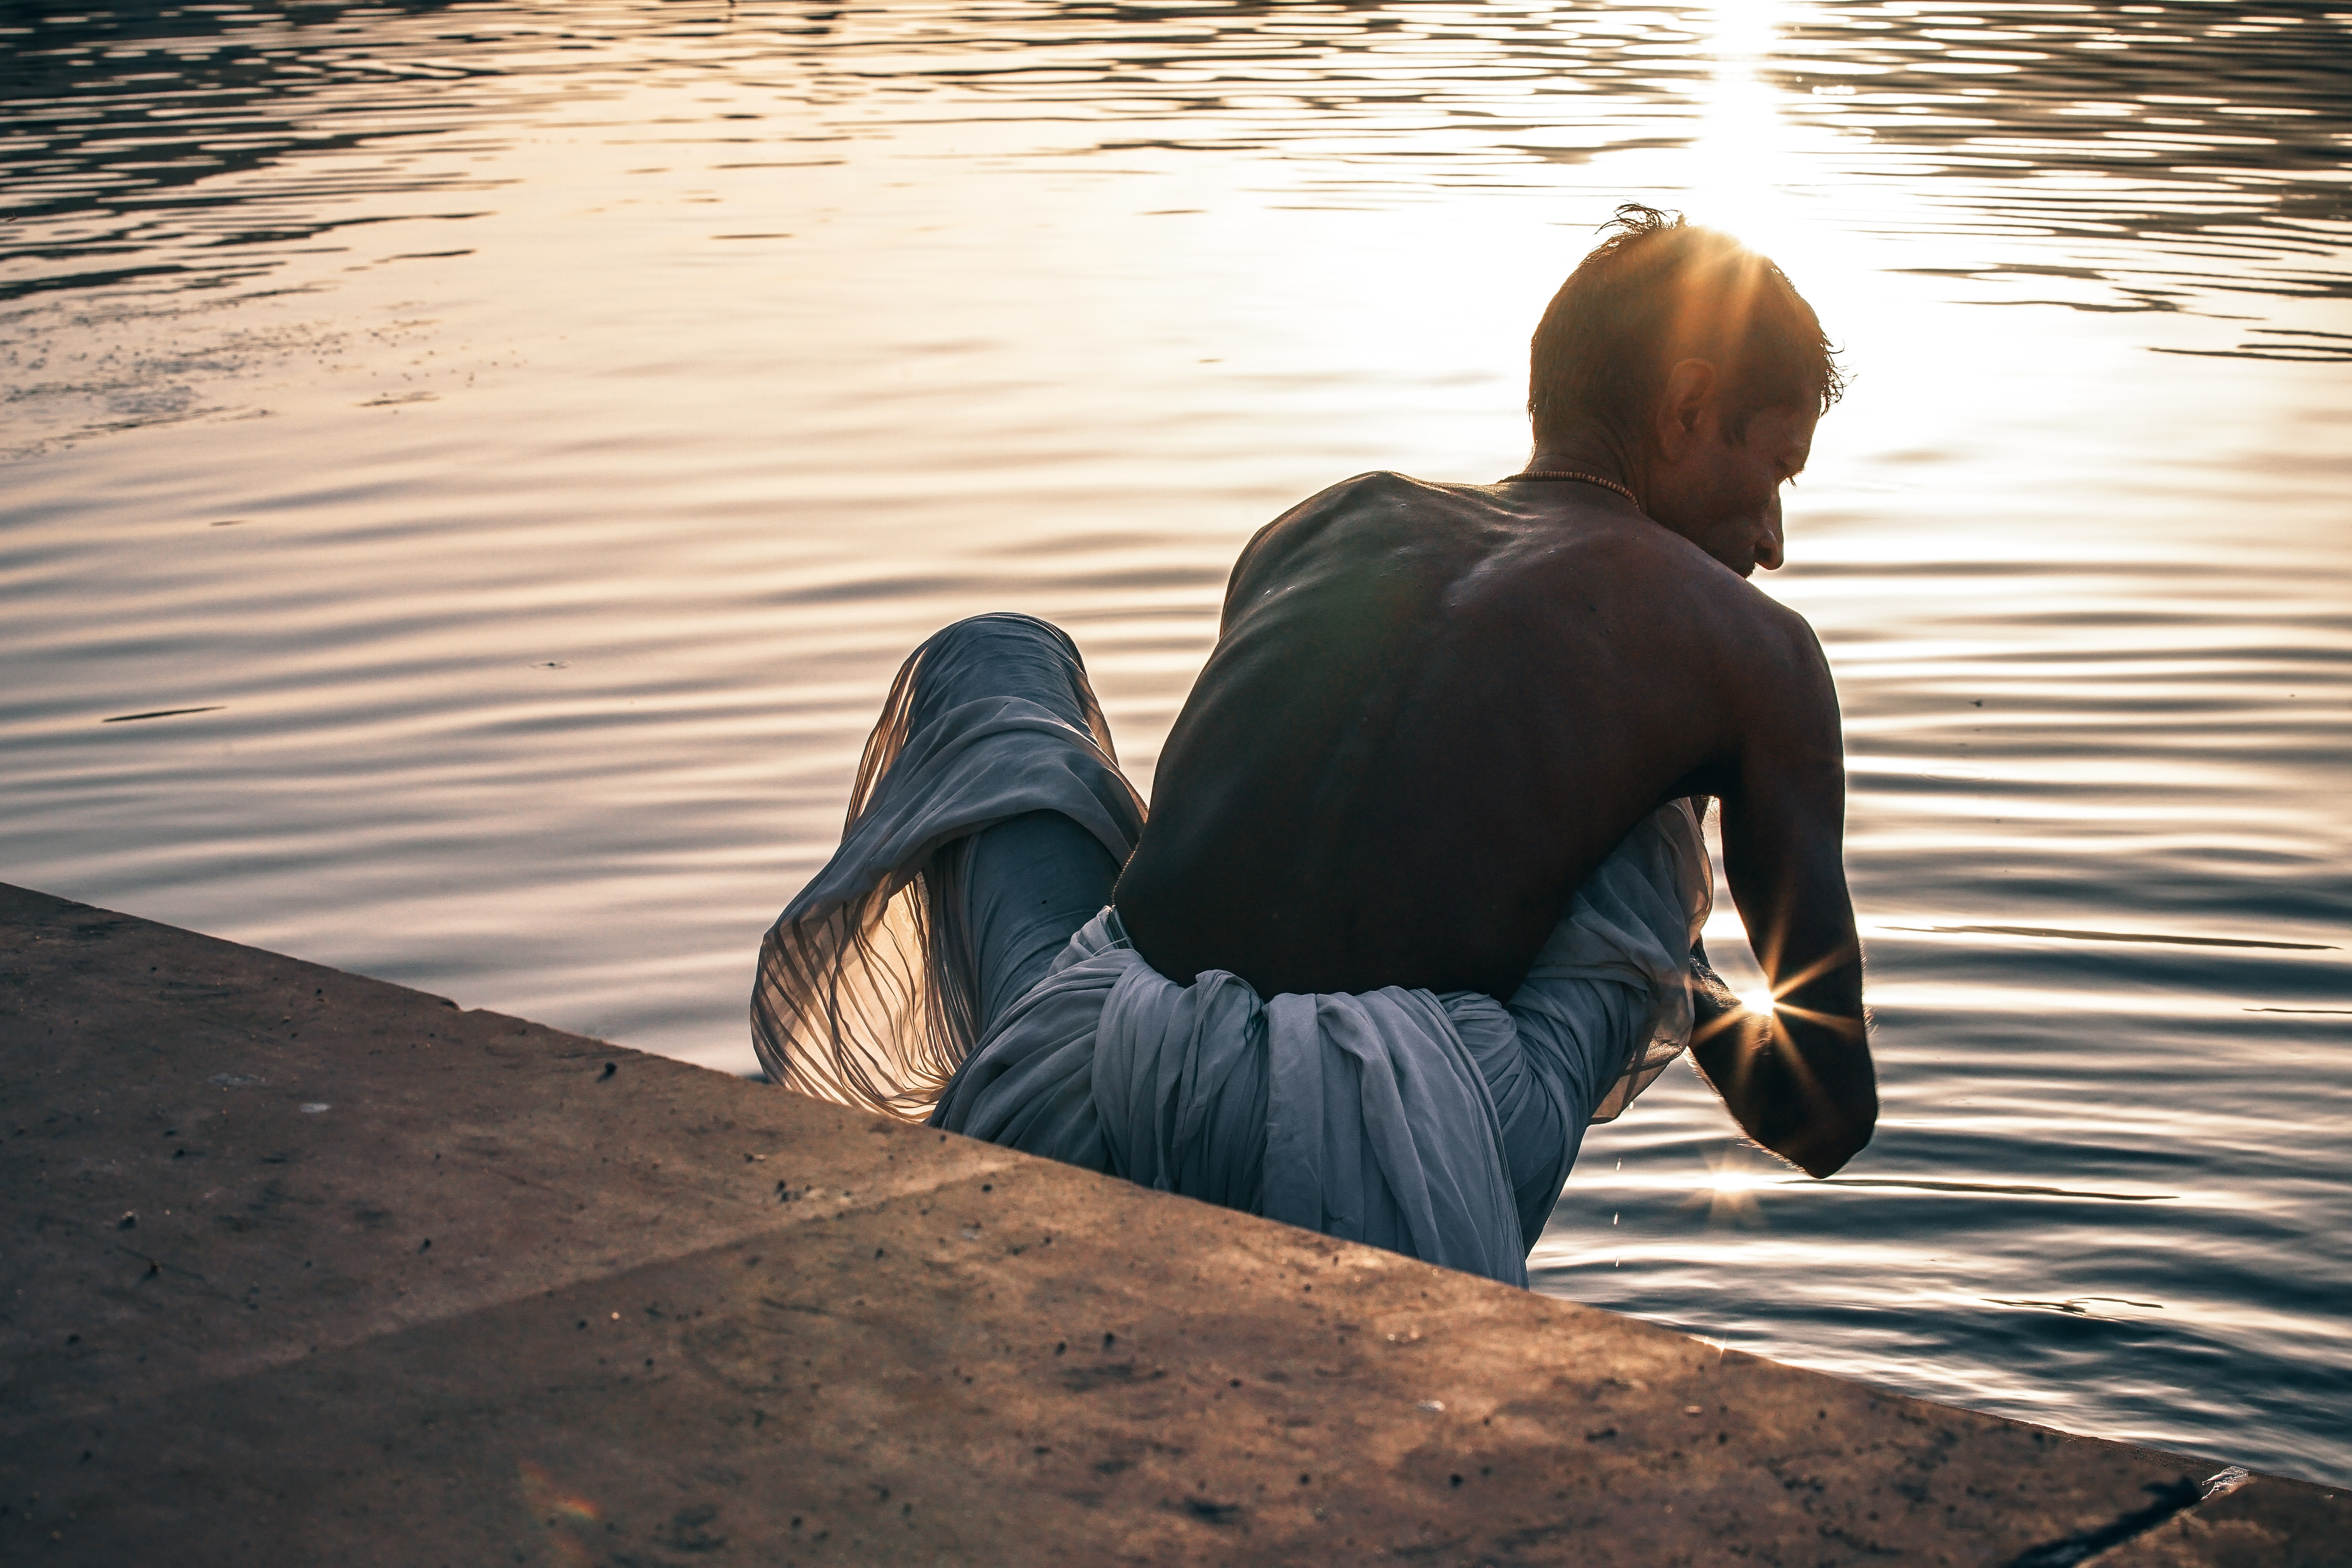
sea, water, light, sky, girl, photography, sunlight, morning, vacation, male, recreation, leg, evening, reflection, foot, sitting, shadow, human, leisure, human body, fun, happiness, photograph, stock photography